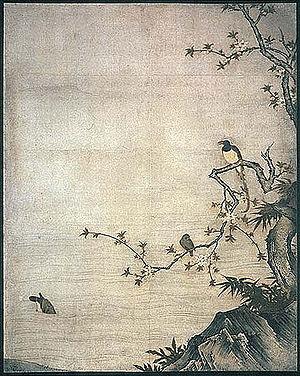
Kanō Motonobu, nom familier: Shirojirō, nom de pinceau: Eisen, Gyokusen, né le 26 août 1476, mort le 5 novembre 1559. Peintre japonais.